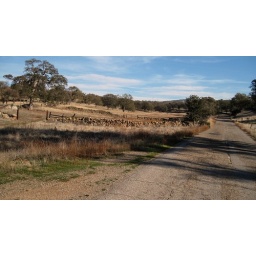
The rock walls wind around for a few miles in this area.